2010 NFL season

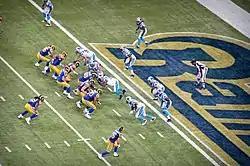
St. Louis against home to Carolina in Week 8 of the season, on October 31, 2010

The NFL Kickoff Game, the first game of the season, took place on Thursday, September 9, starting at 8:35 pm EDT, with the Super Bowl XLIV champion New Orleans Saints hosting the Minnesota Vikings, in a rematch of the 2009 NFC Championship Game, with New Orleans winning. Like in previous years, the opening week's prime-time games were expected to be announced at the NFL's annual owners meetings in late March, but that wasn't the case this year, with the schedule announced on April 20.